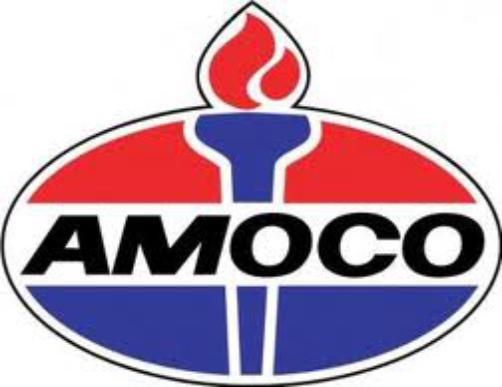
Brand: Amoco
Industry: Others